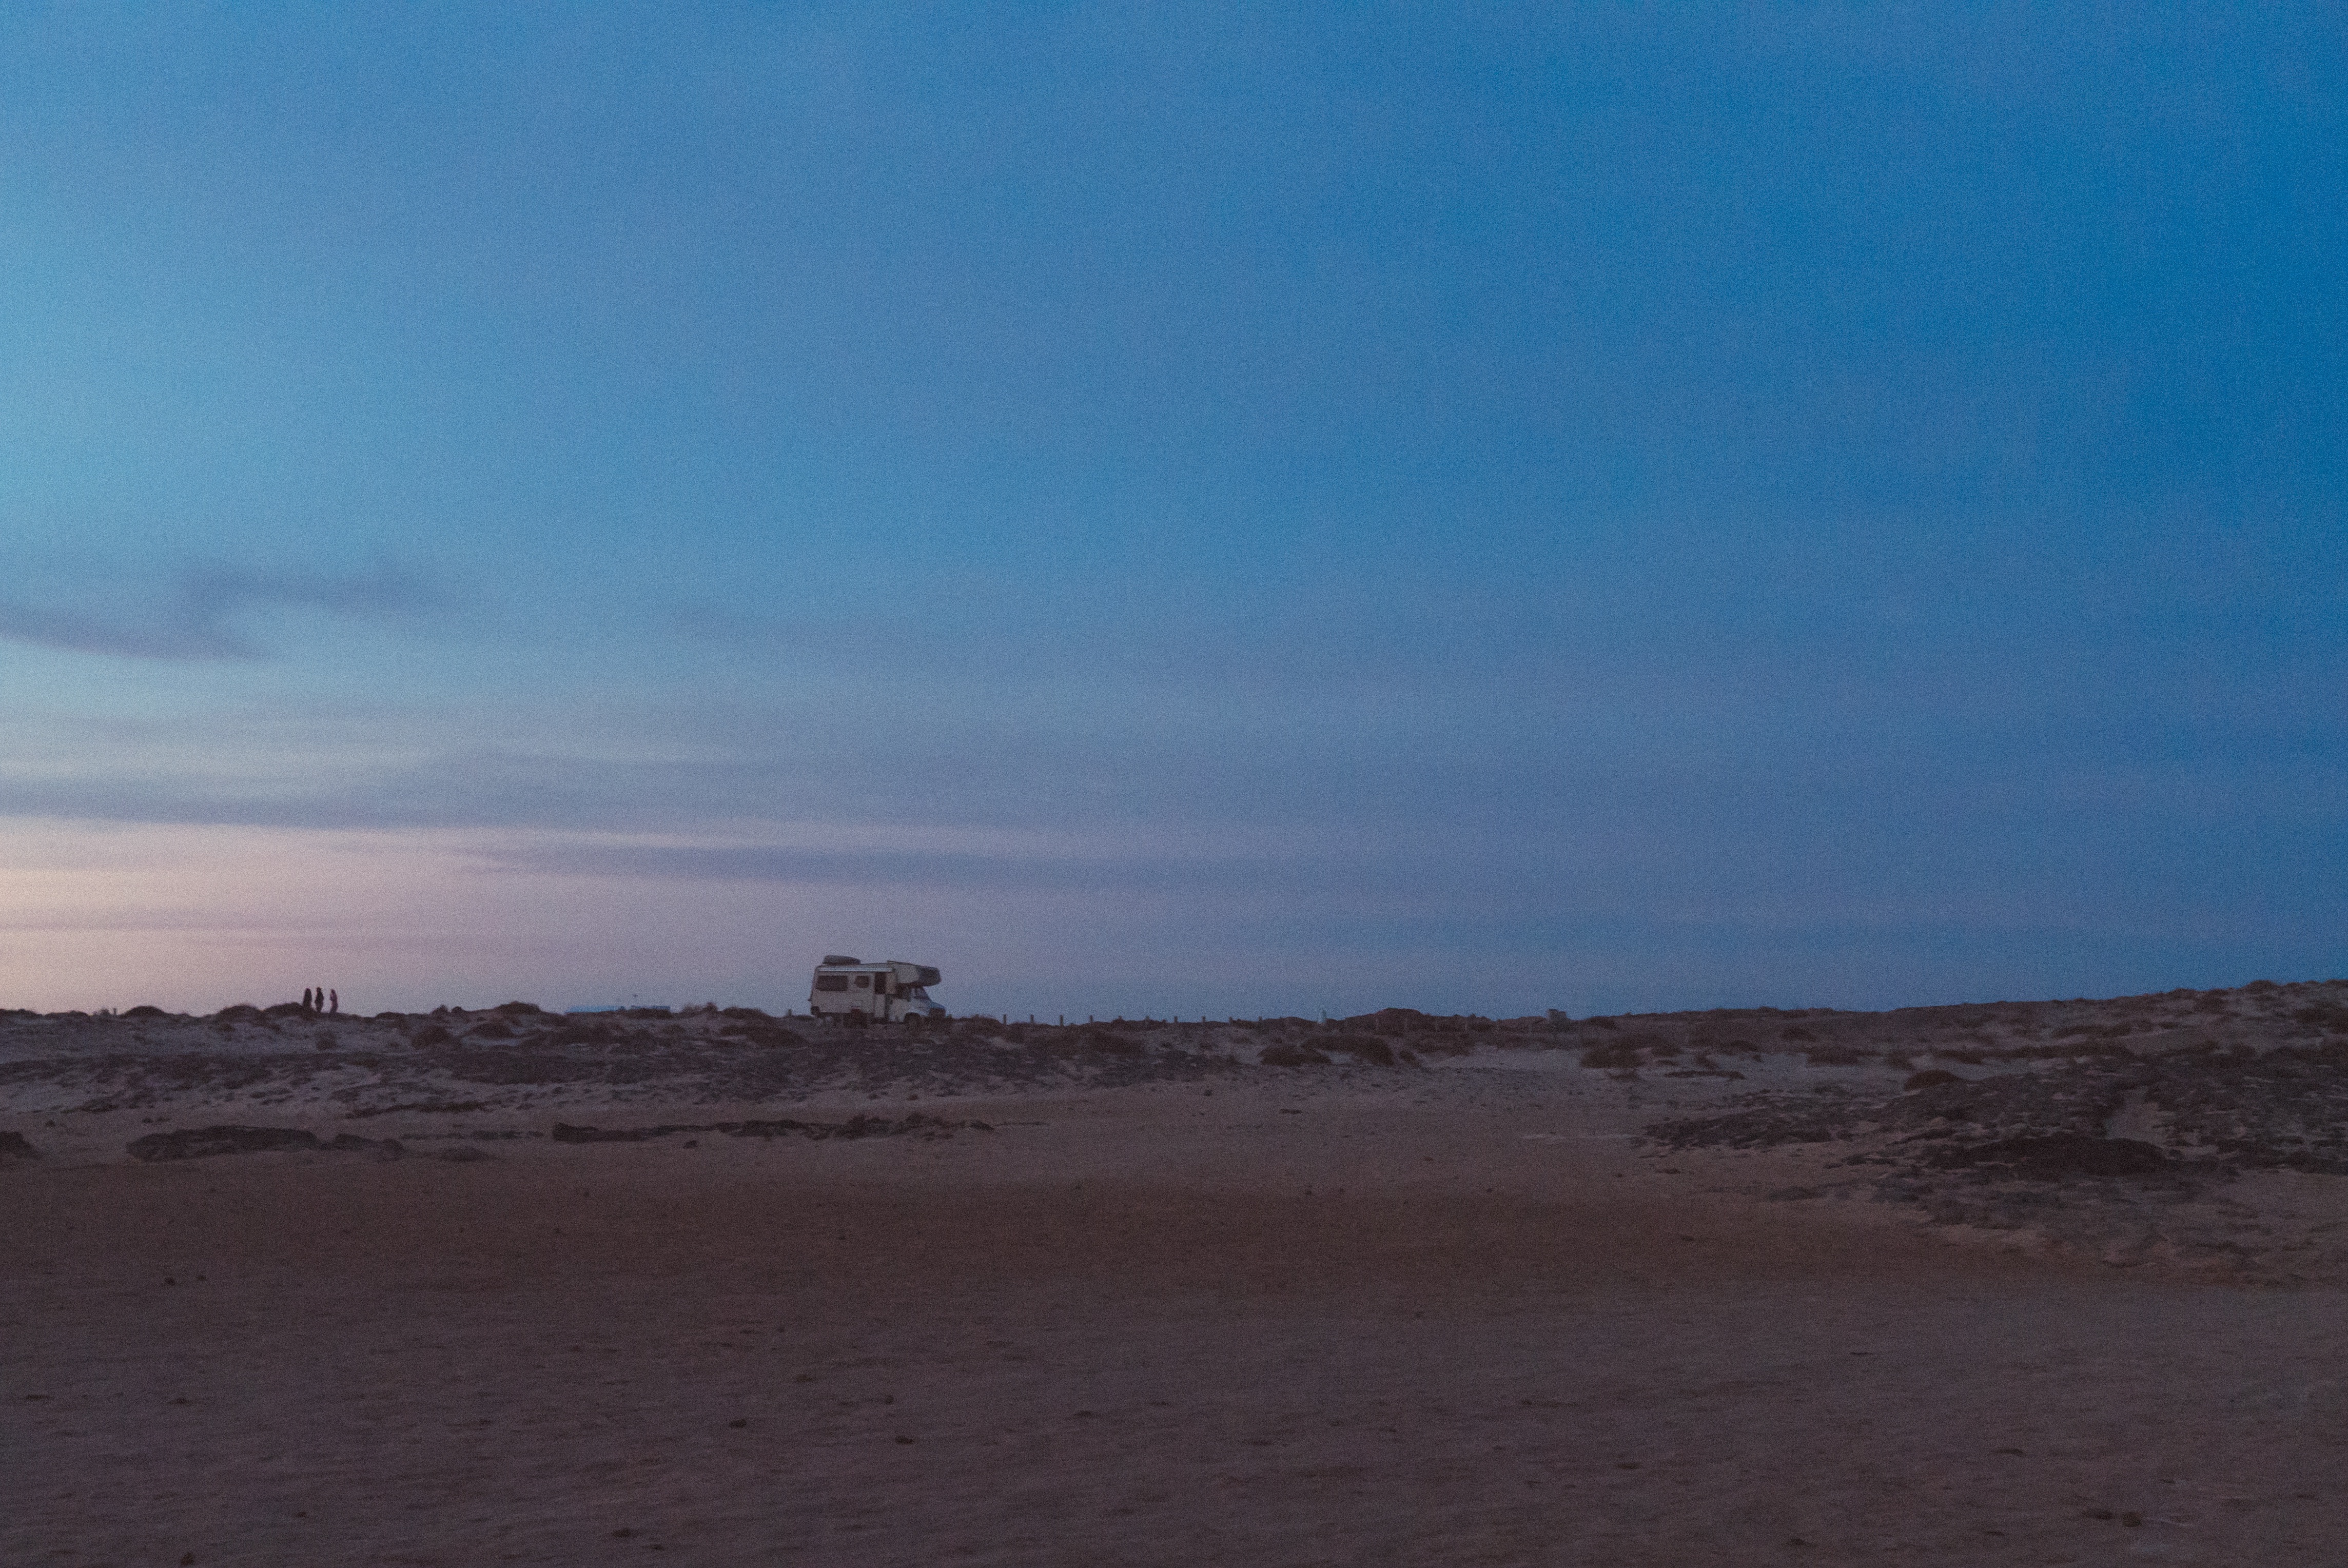
beach, landscape, sea, coast, sand, horizon, sky, desert, dawn, dusk, plain, plateau, habitat, sahara, wadi, landform, natural environment, aeolian landform